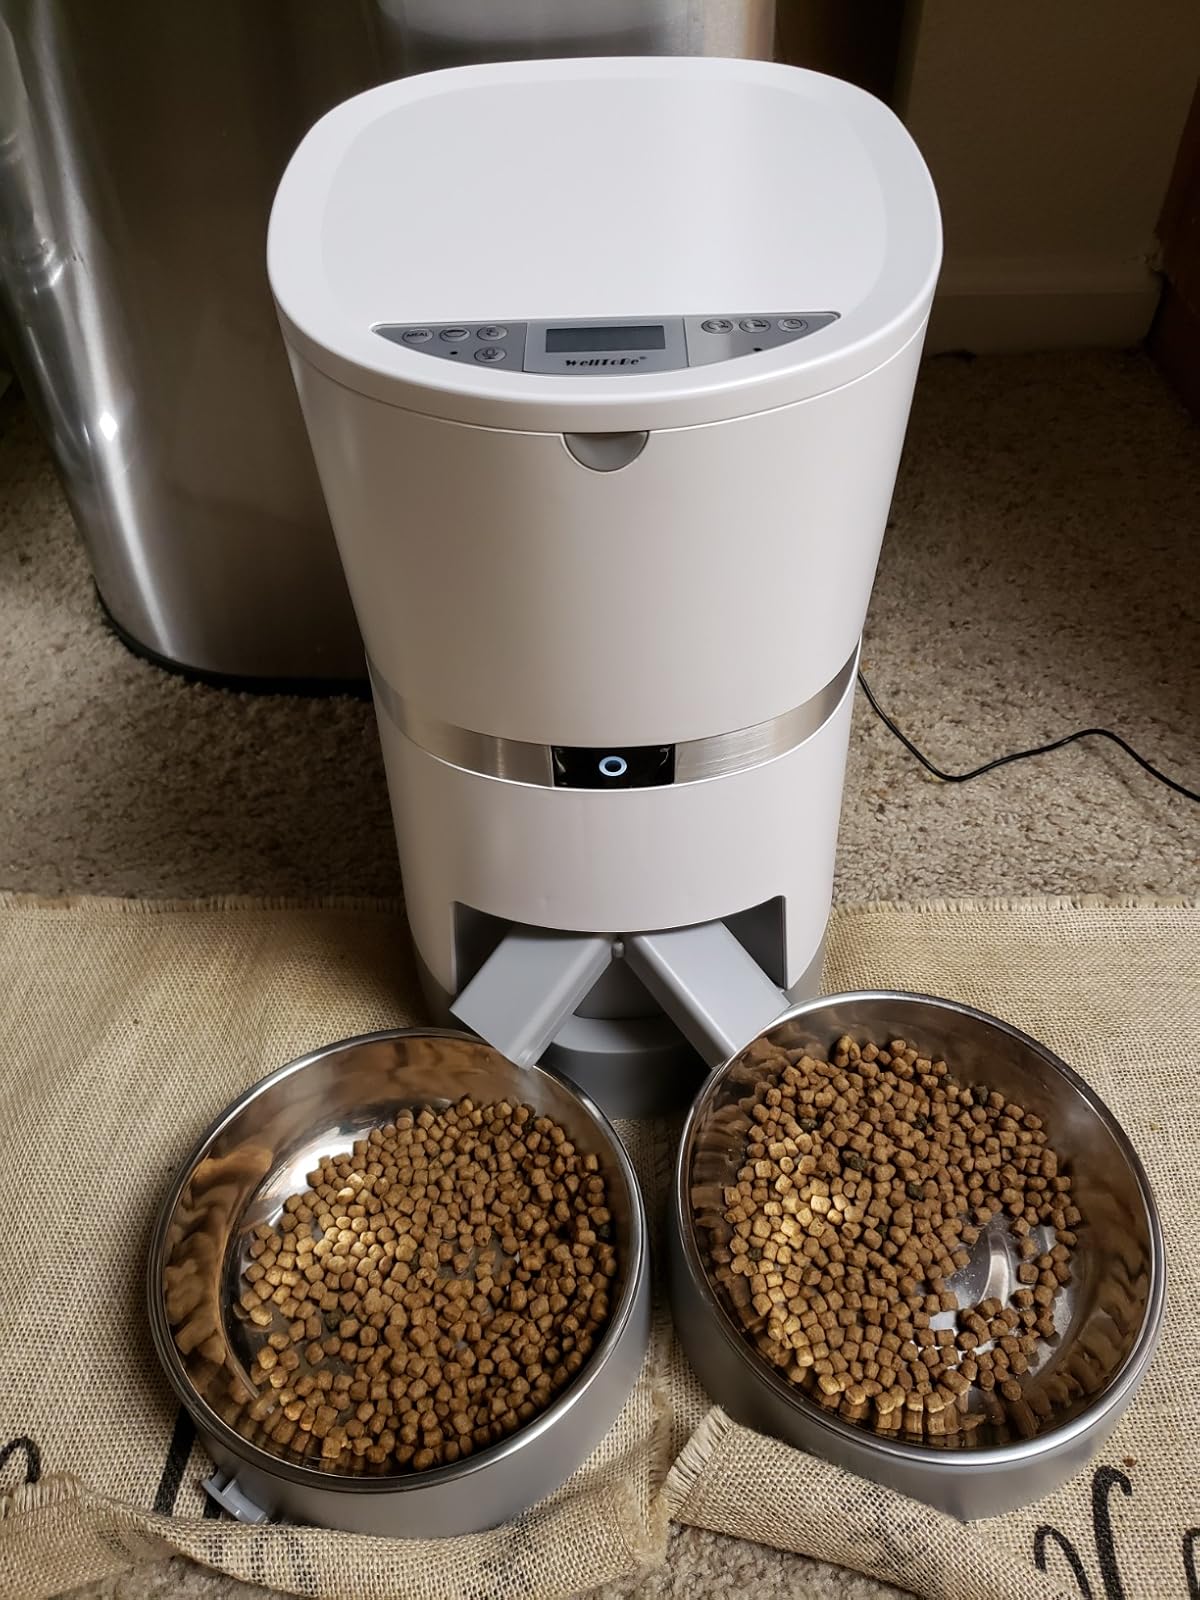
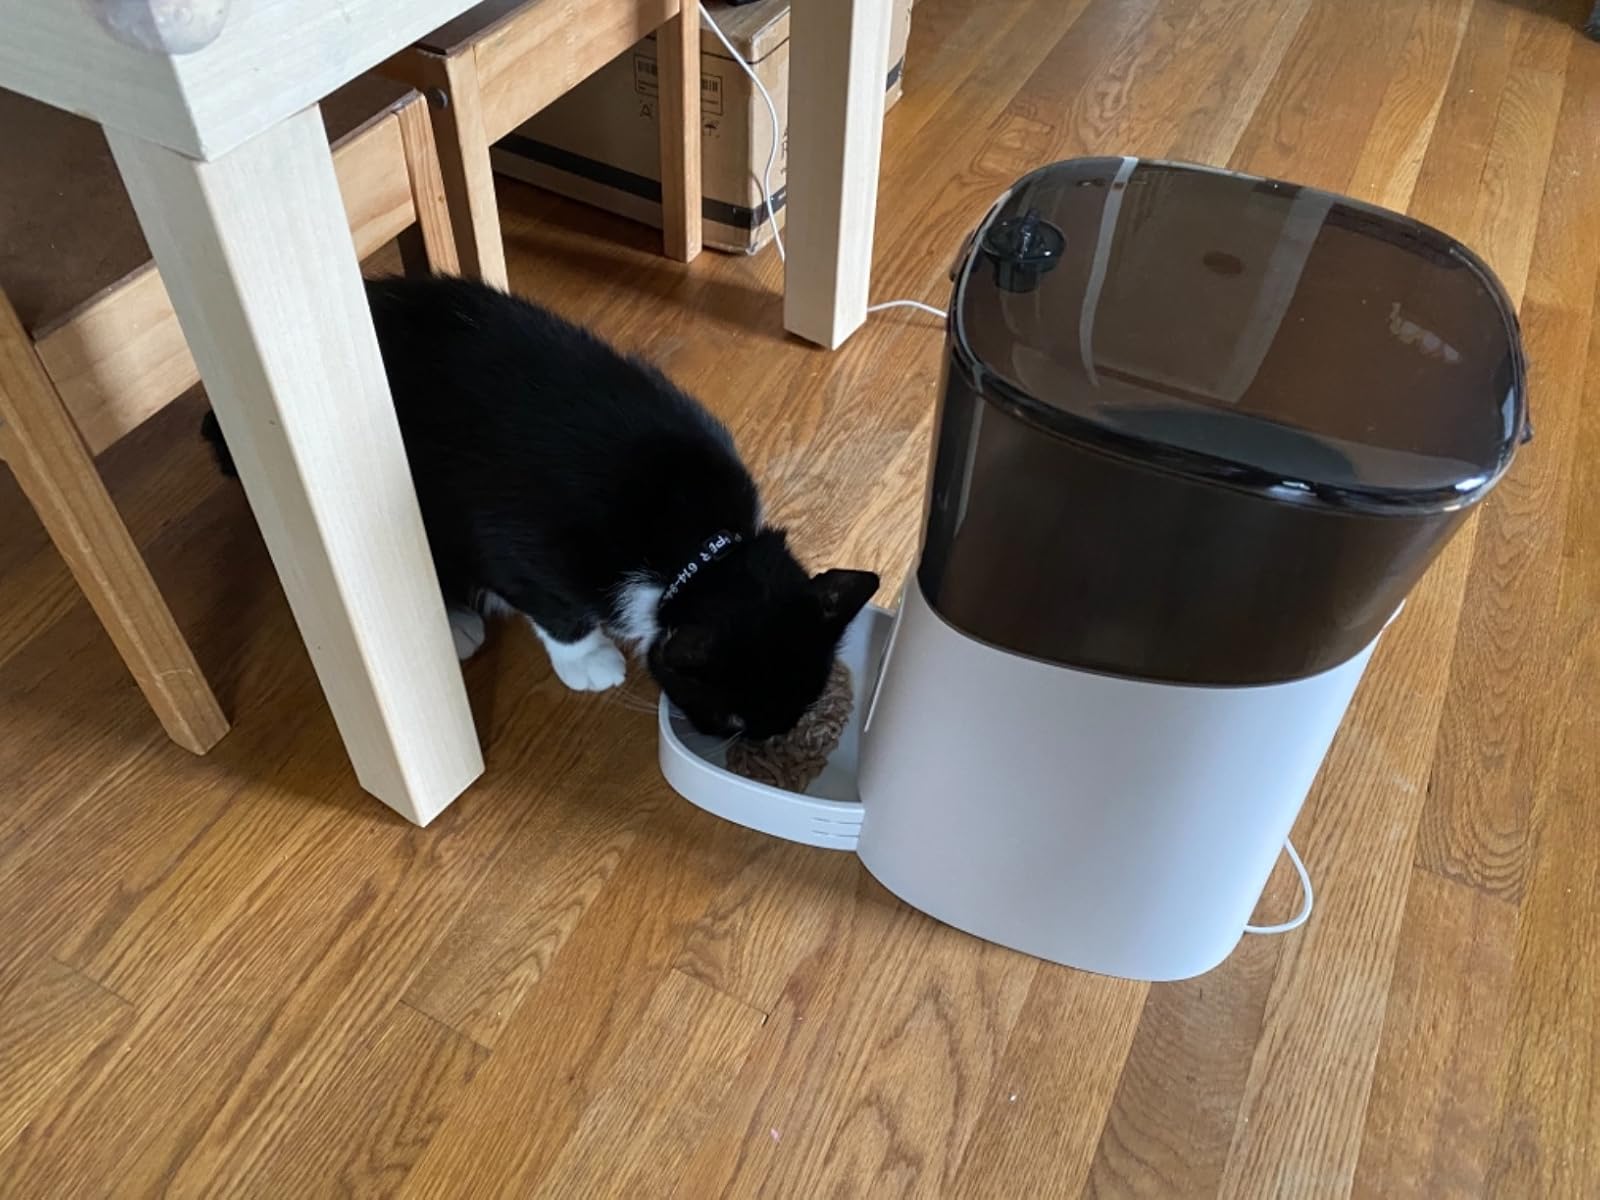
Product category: items_feeder
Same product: no